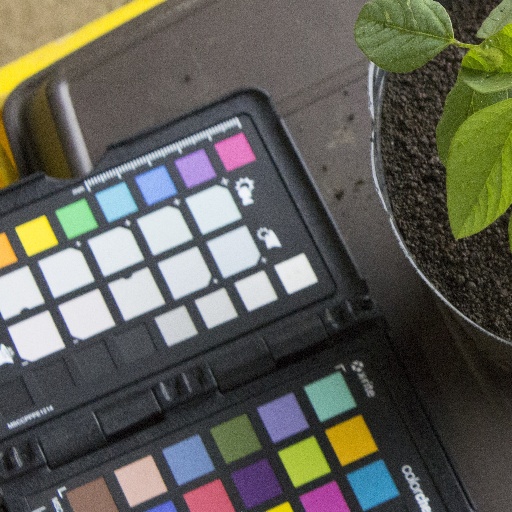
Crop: soybean